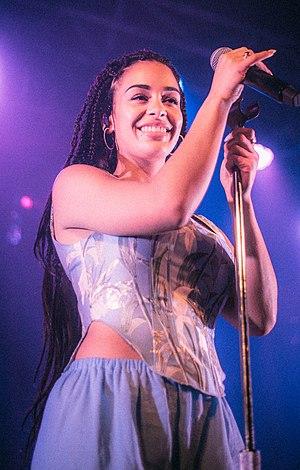
Jorja Smith, née le 11 juin 1997 à Walsall, est une auteure-compositrice-interprète britannique.